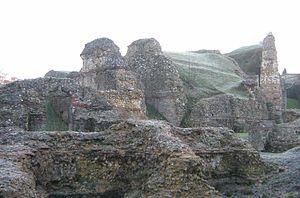
Le théâtre antique de Lillebonne est un édifice de spectacle antique situé dans l'ancienne ville de Juliobona, aujourd'hui Lillebonne, dans le département de Seine-Maritime, en France.